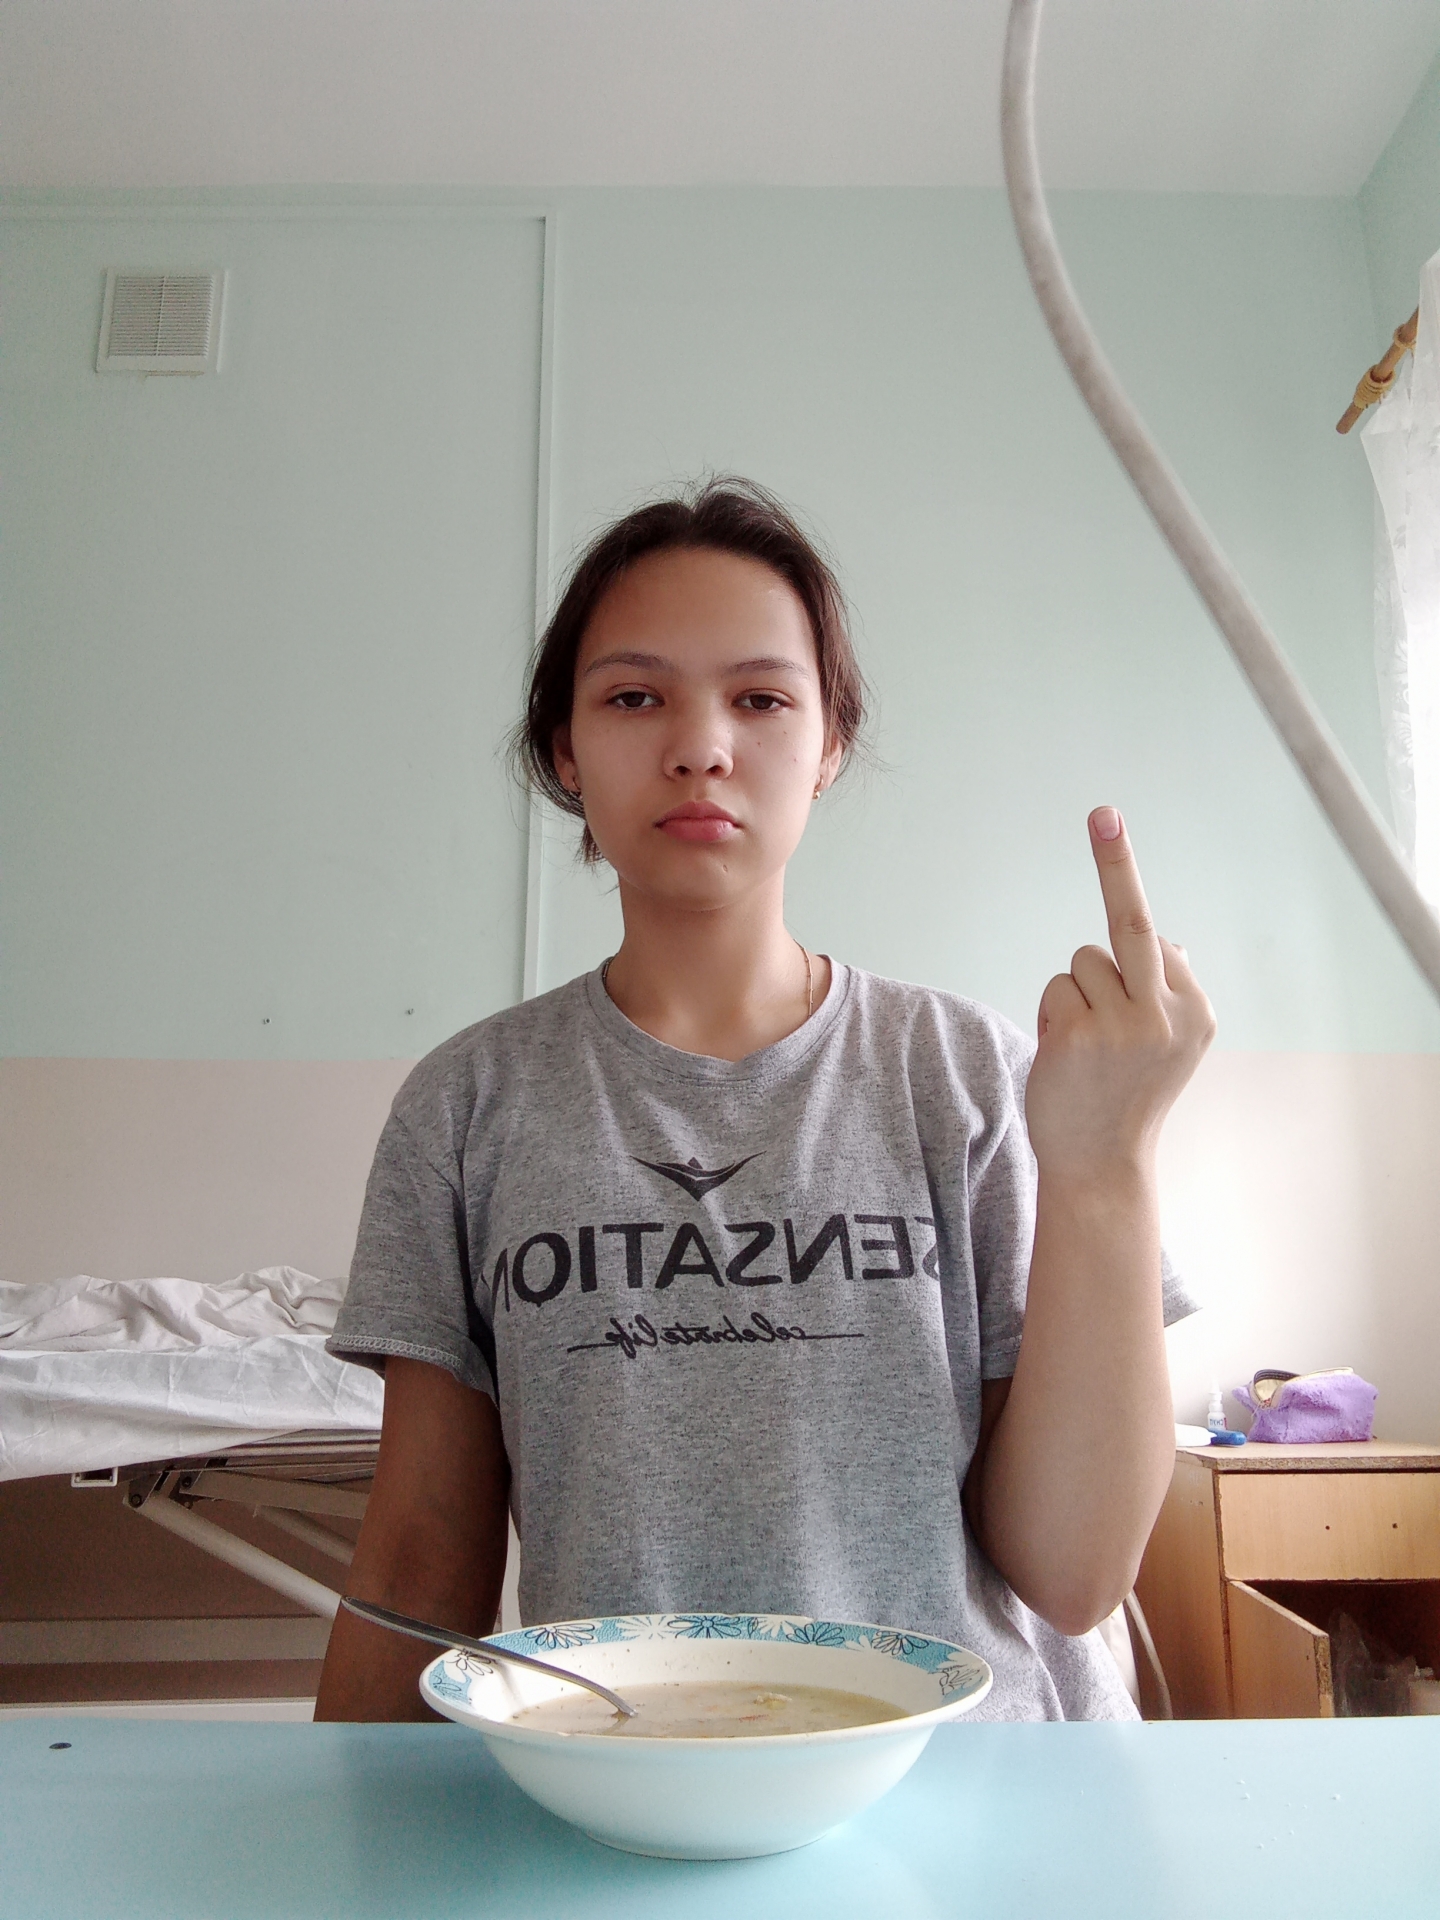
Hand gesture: middle_finger